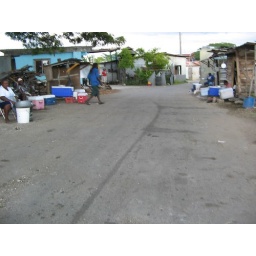
Fish market in Black river